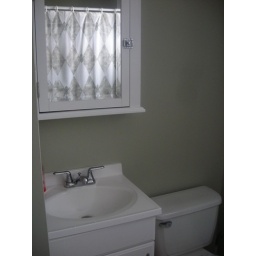
New retro bathroom on first floor, 3/4 newer bath in lower level